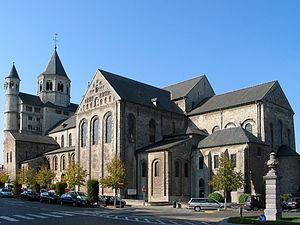
Nivelles (Belgique), la collégiale Sainte-Gertrude (XI/XIIIe siècles).
Sainte-Gertrude est un toponyme relié à sainte Gertrude et pouvant désigner les lieux et édifices suivants :